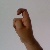
The image shows a hand gesture representing the letter 'X' in Indian Sign Language.